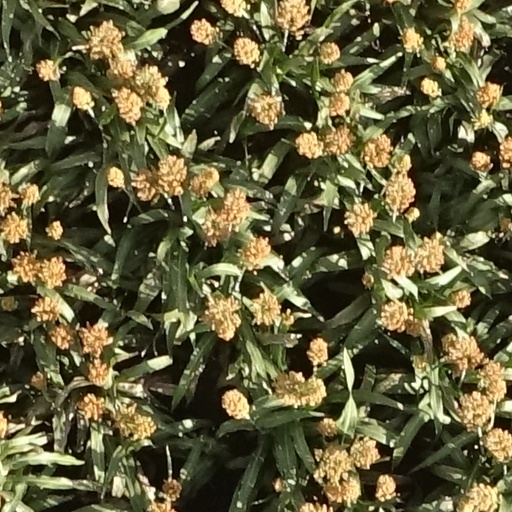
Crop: sorghum